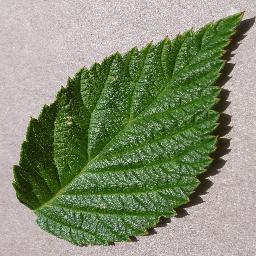
Label: Raspberry___healthy